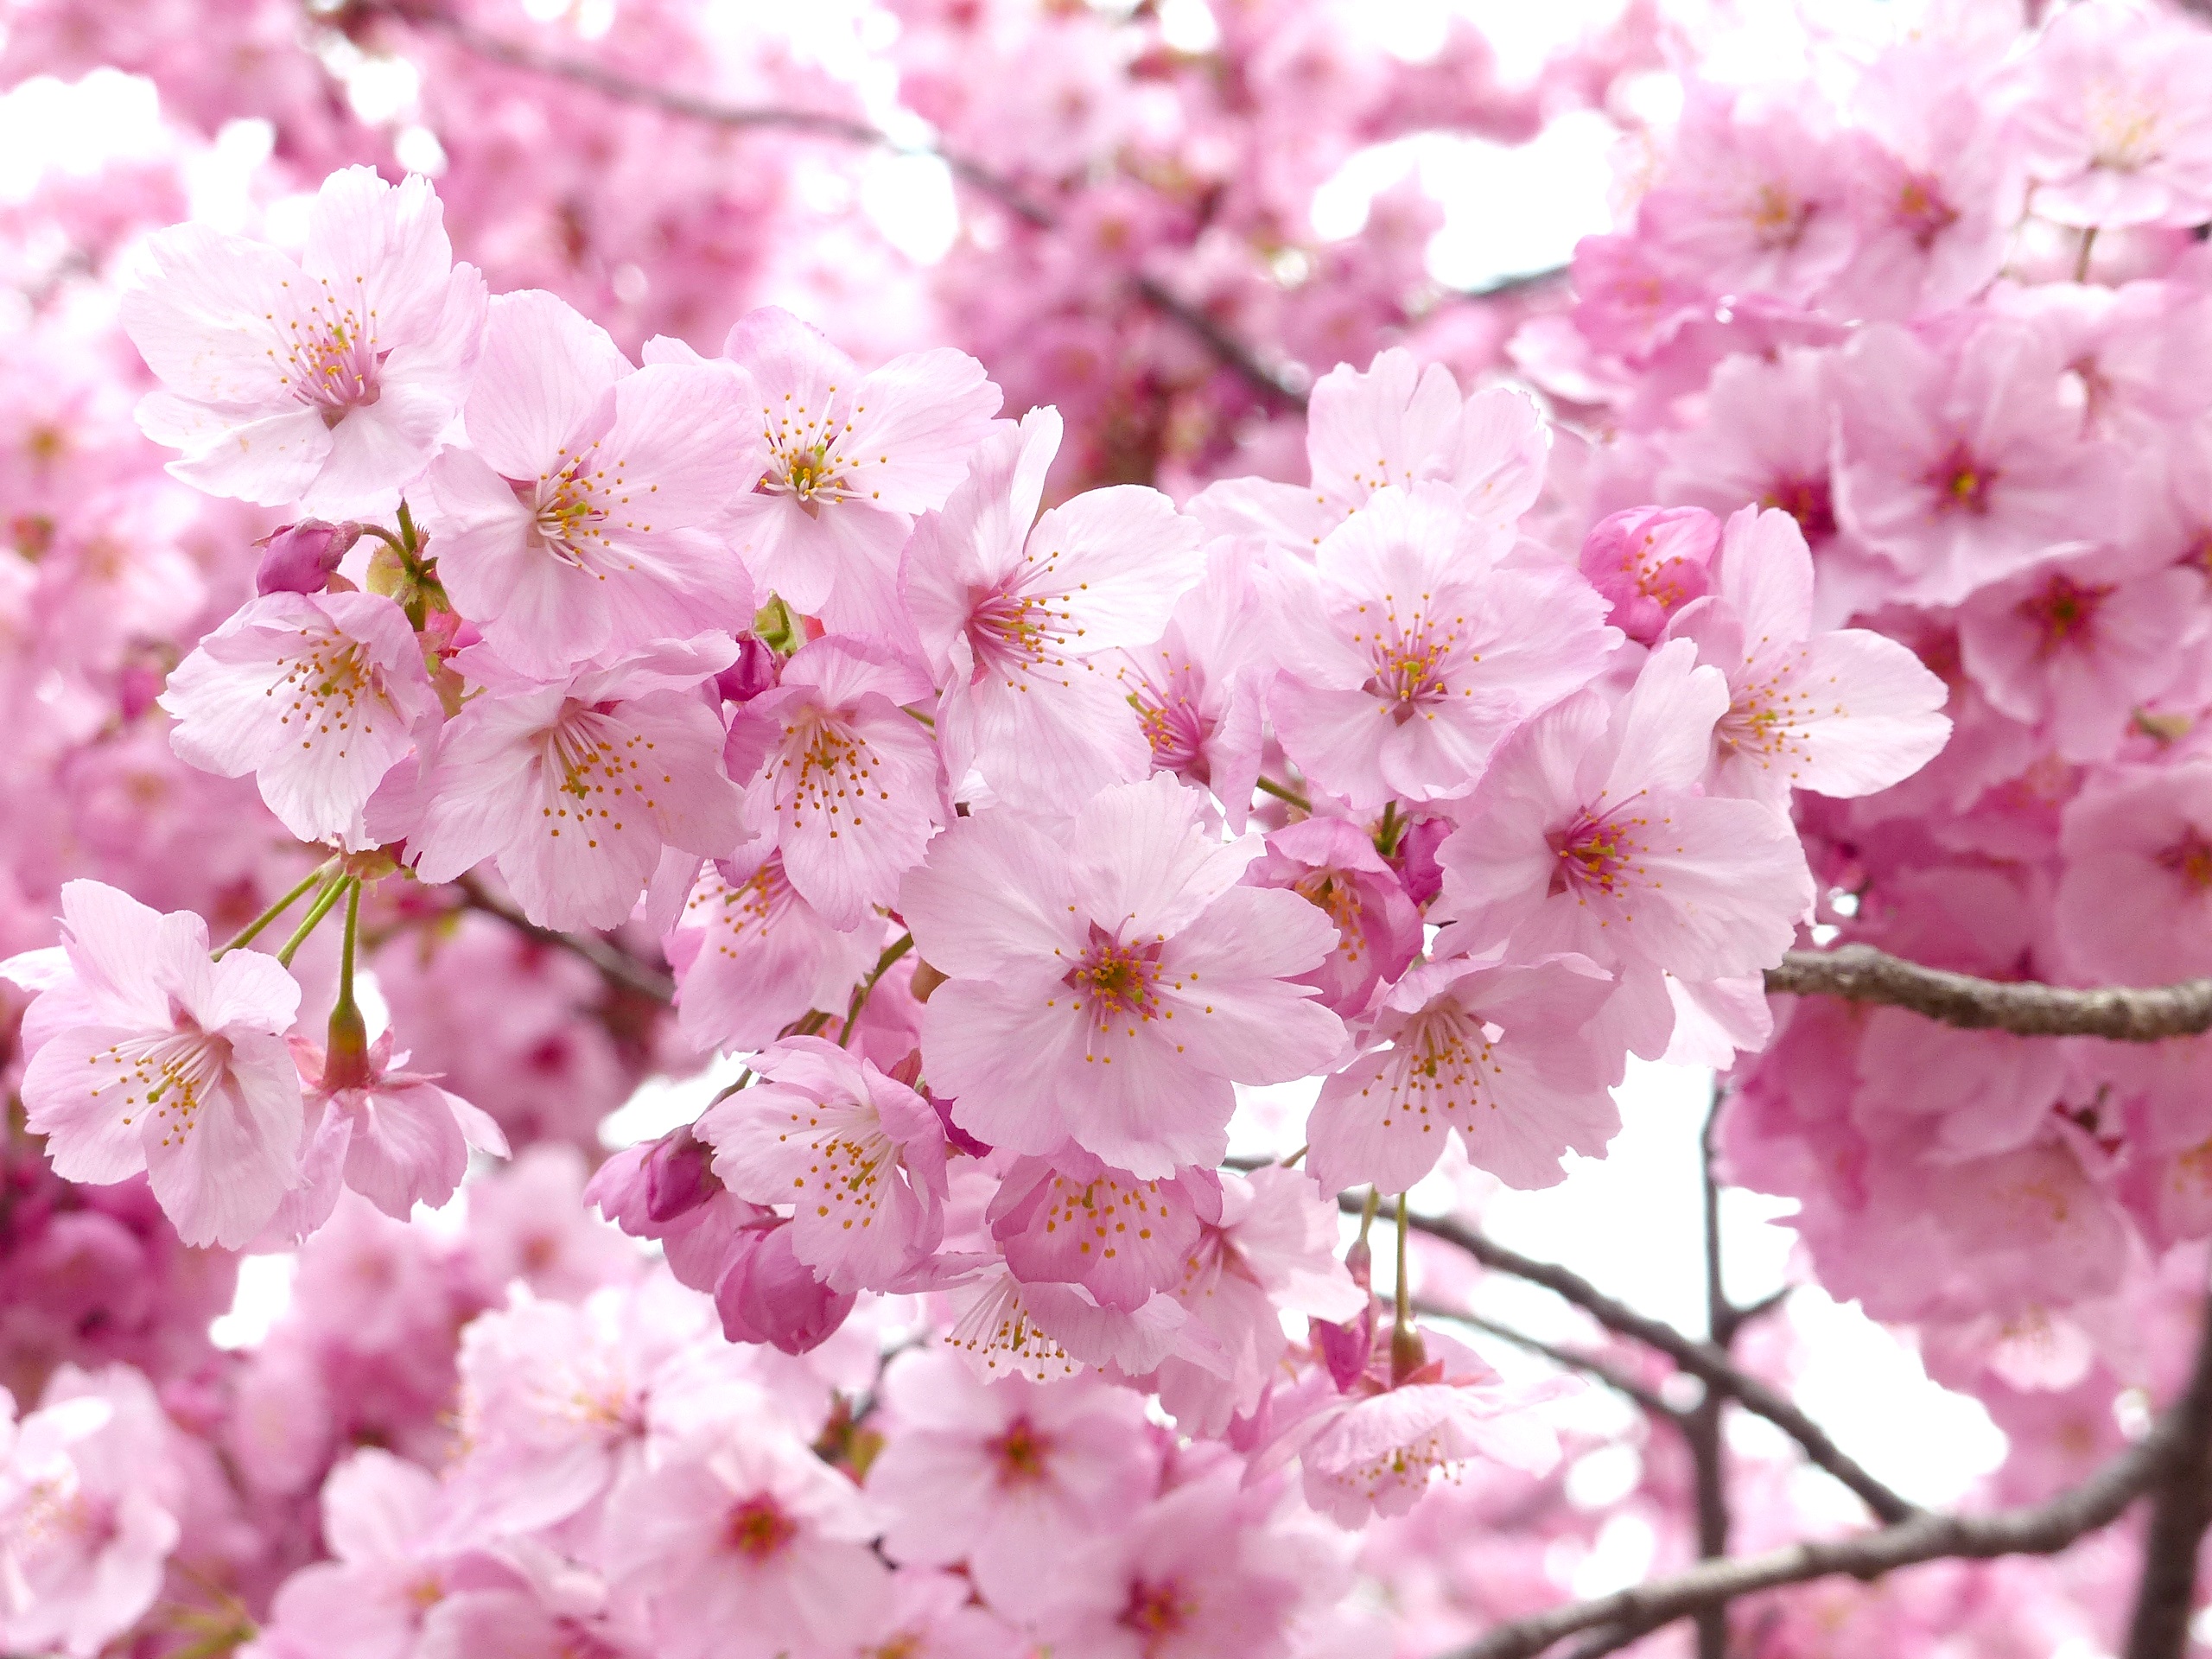
tree, nature, branch, blossom, plant, sky, white, leaf, flower, petal, food, spring, produce, blooming, pink, japan, season, cherry blossom, freshness, bright, sakura, cherry, flowering plant, rose family, land plant, cheery blossom